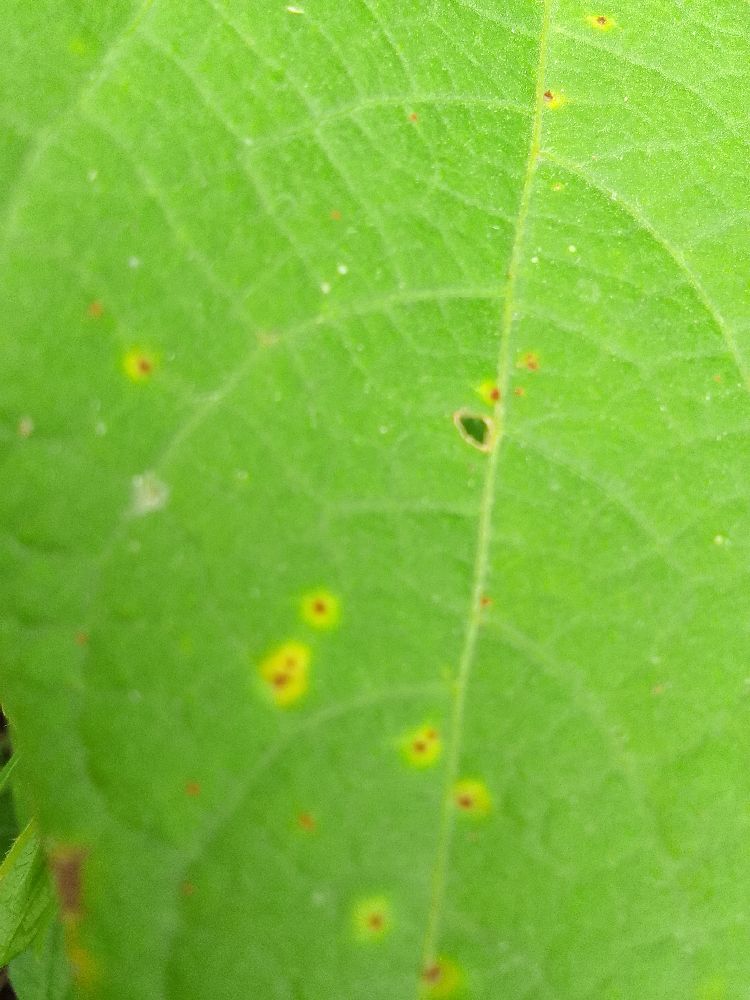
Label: rust